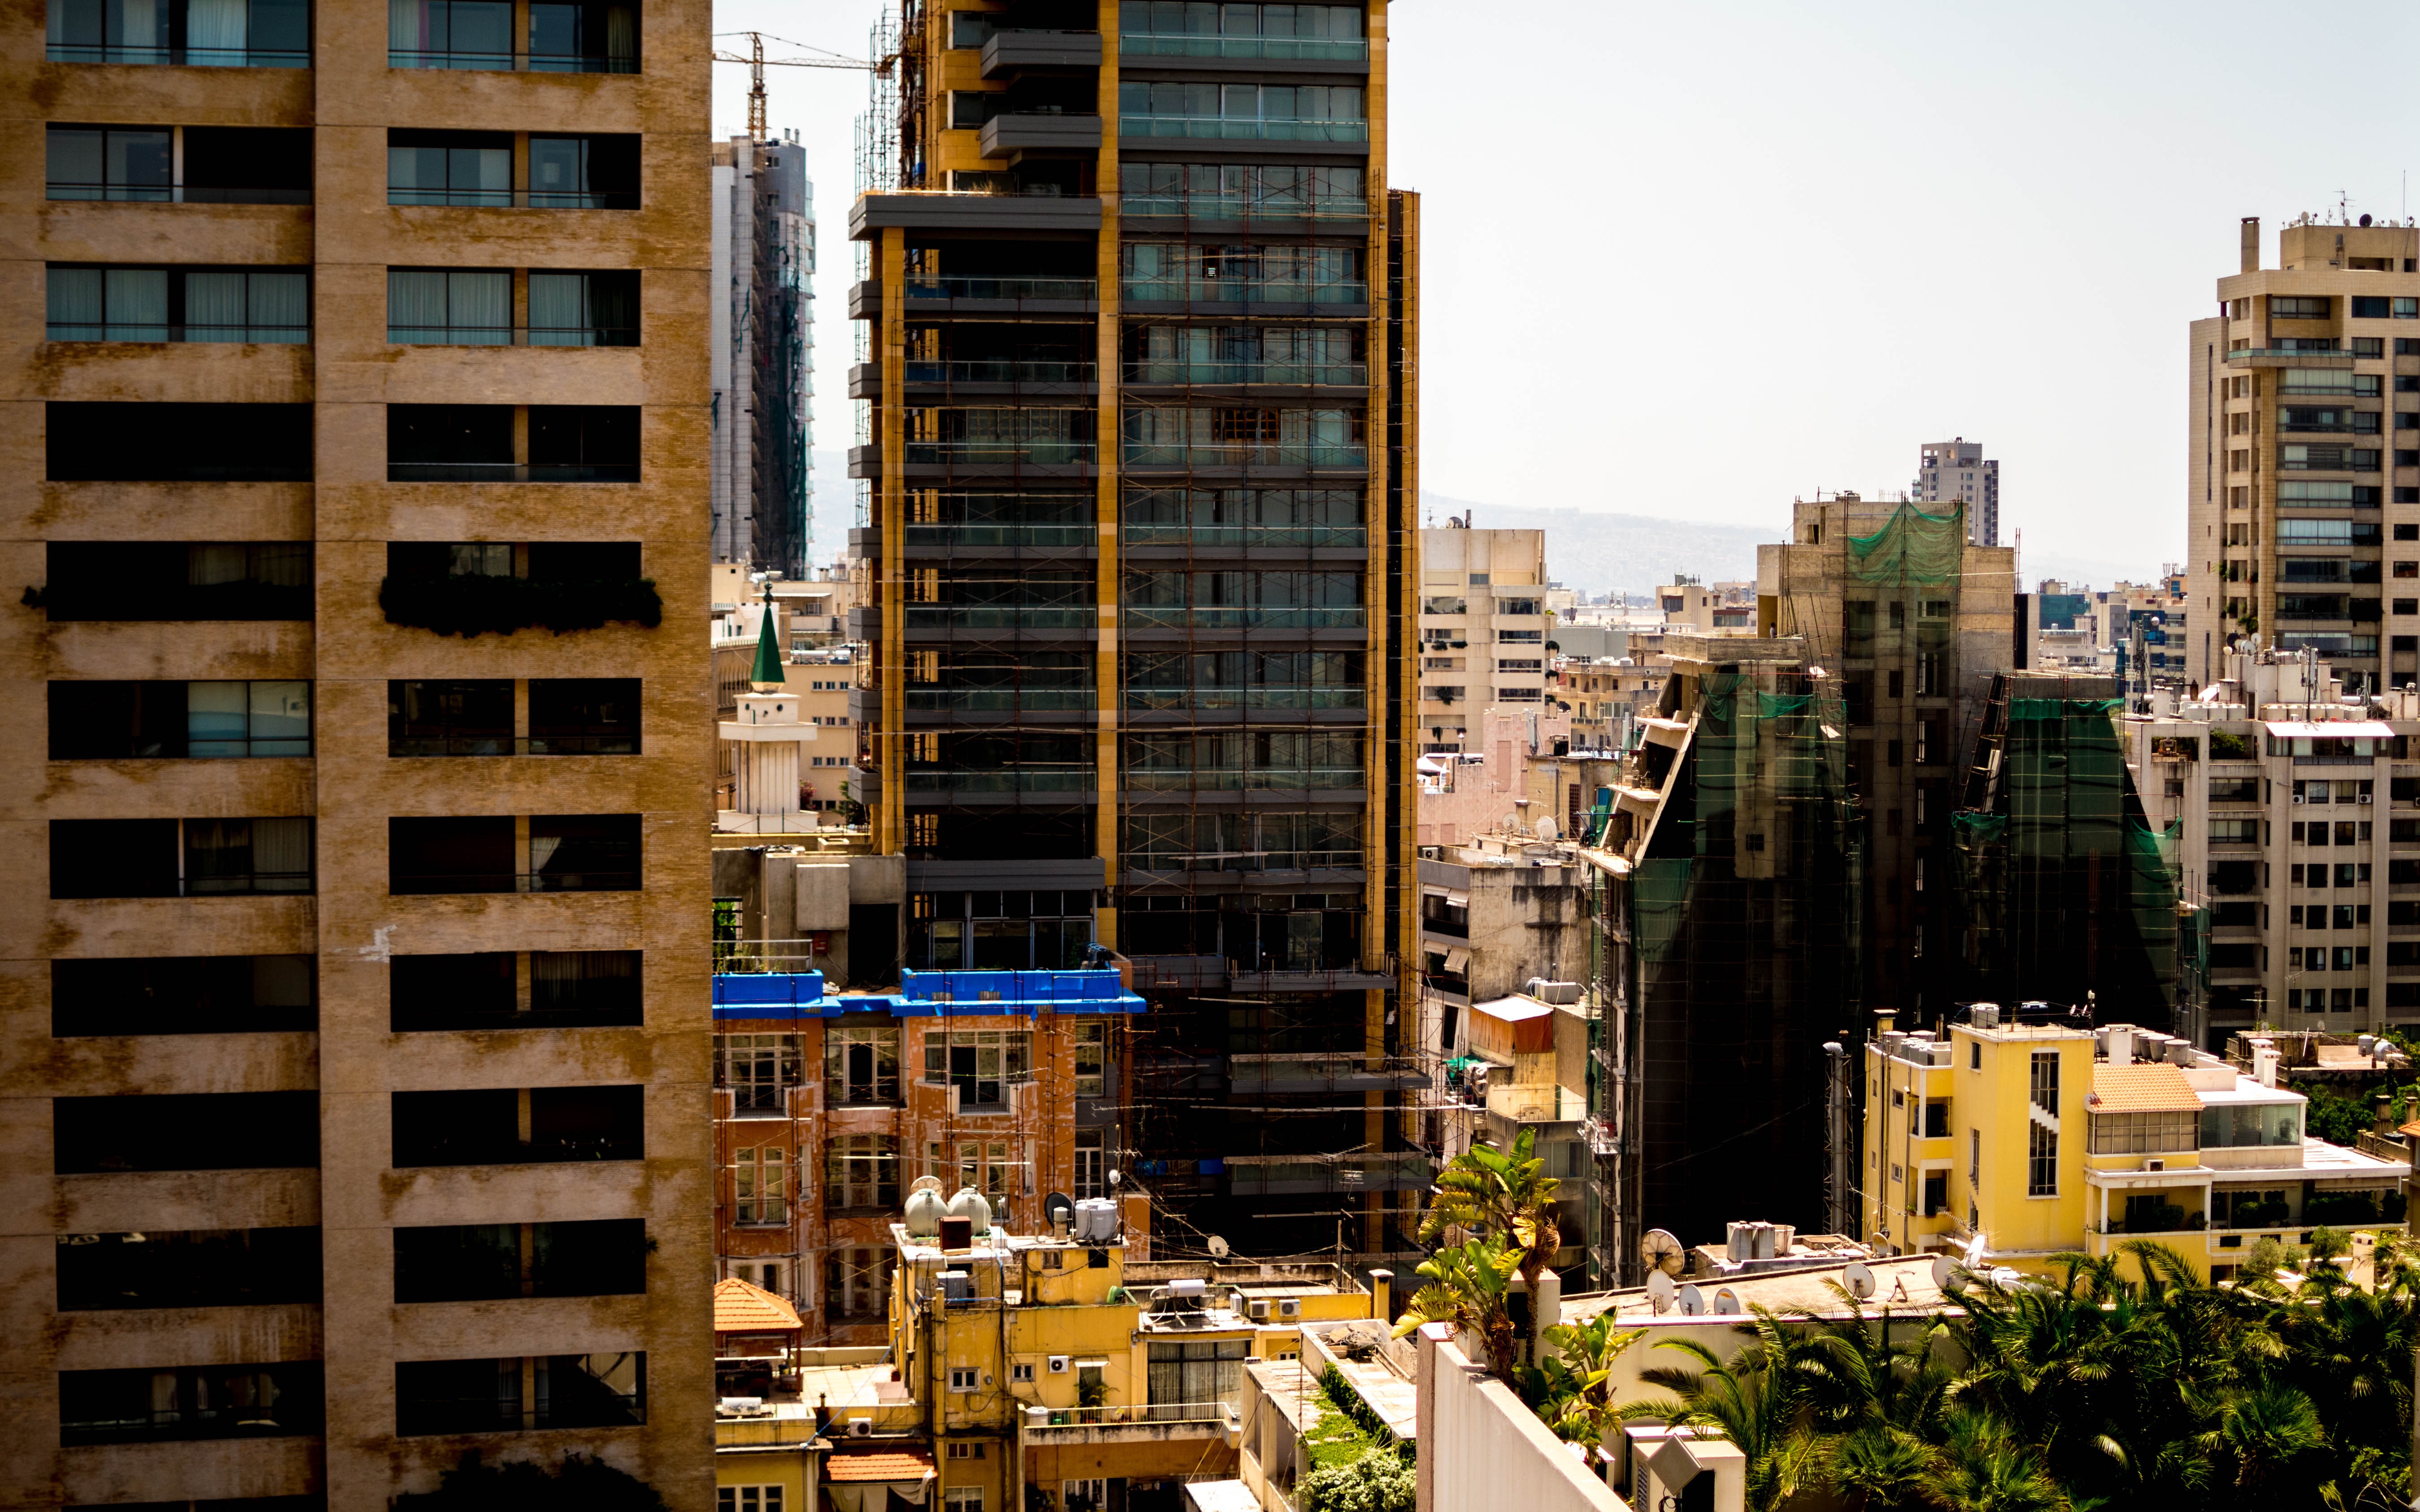
architecture, skyline, town, building, city, skyscraper, cityscape, downtown, plaza, landmark, facade, tower block, metropolis, condominium, neighbourhood, urban area, residential area, human settlement, metropolitan area